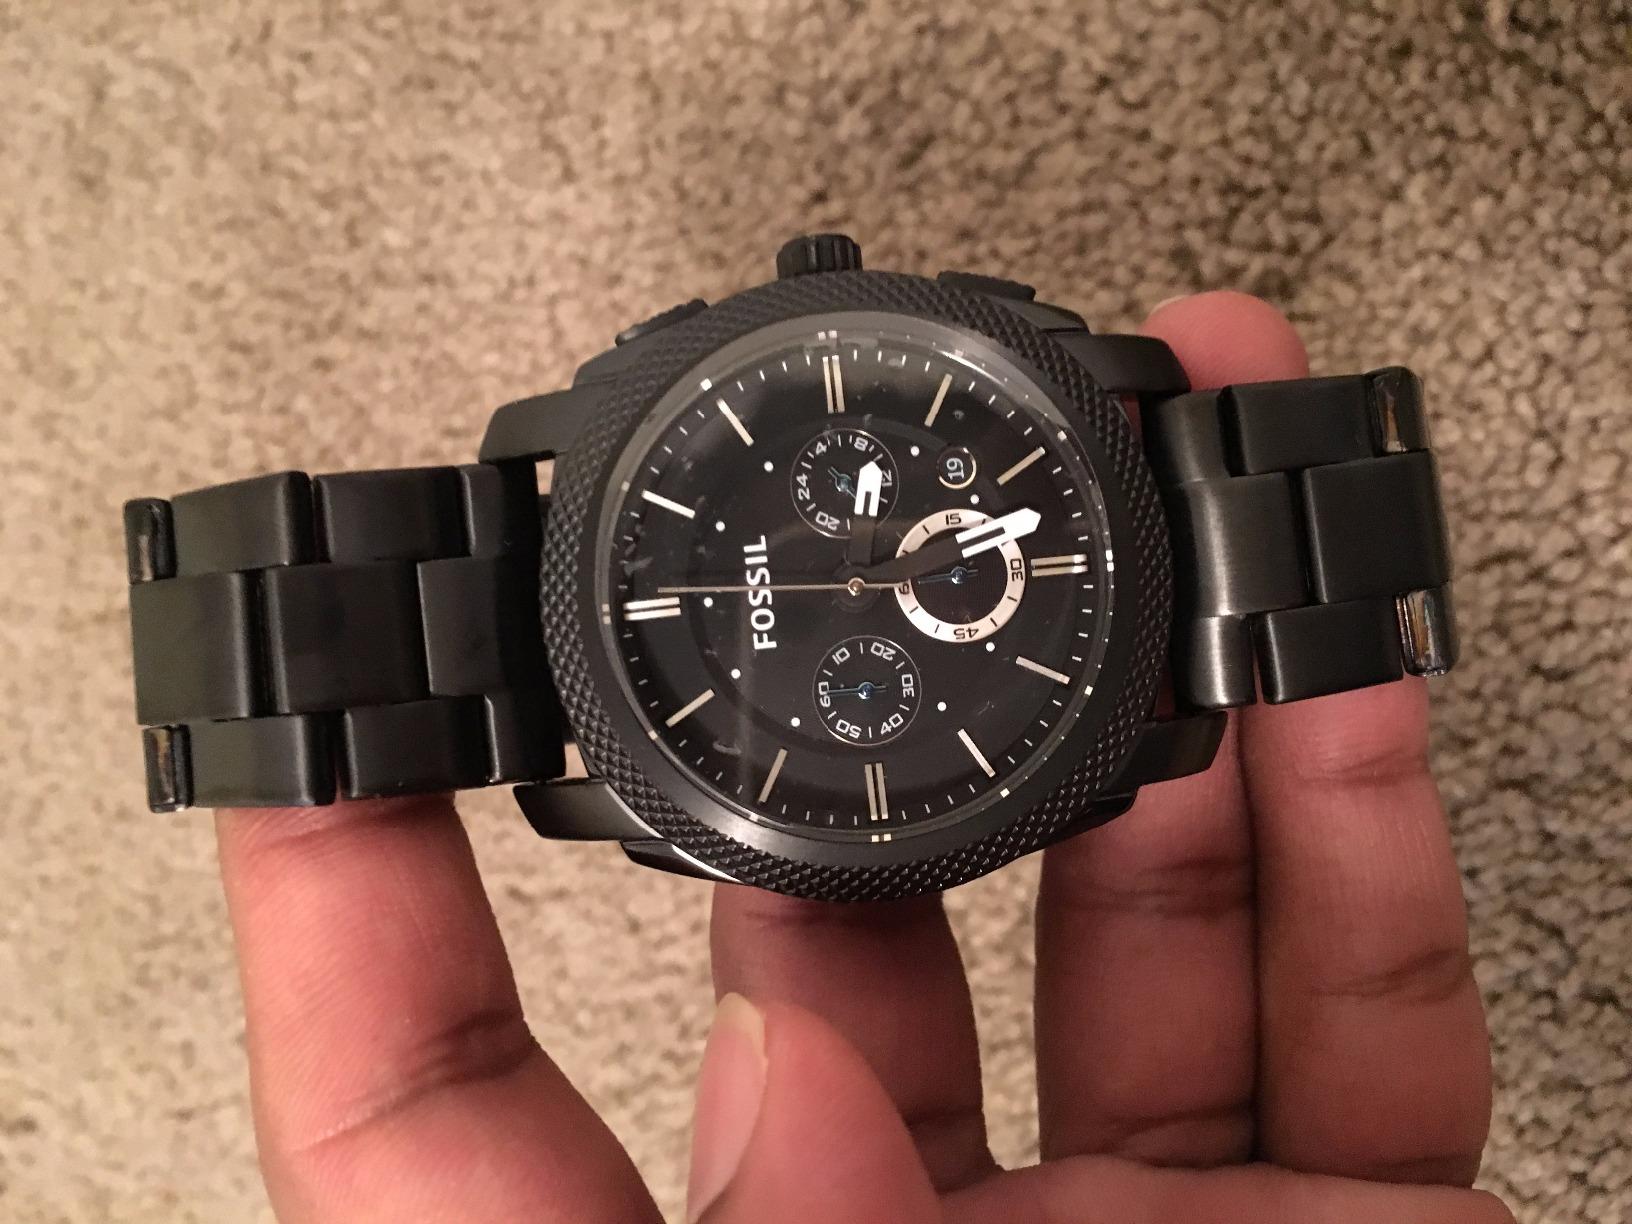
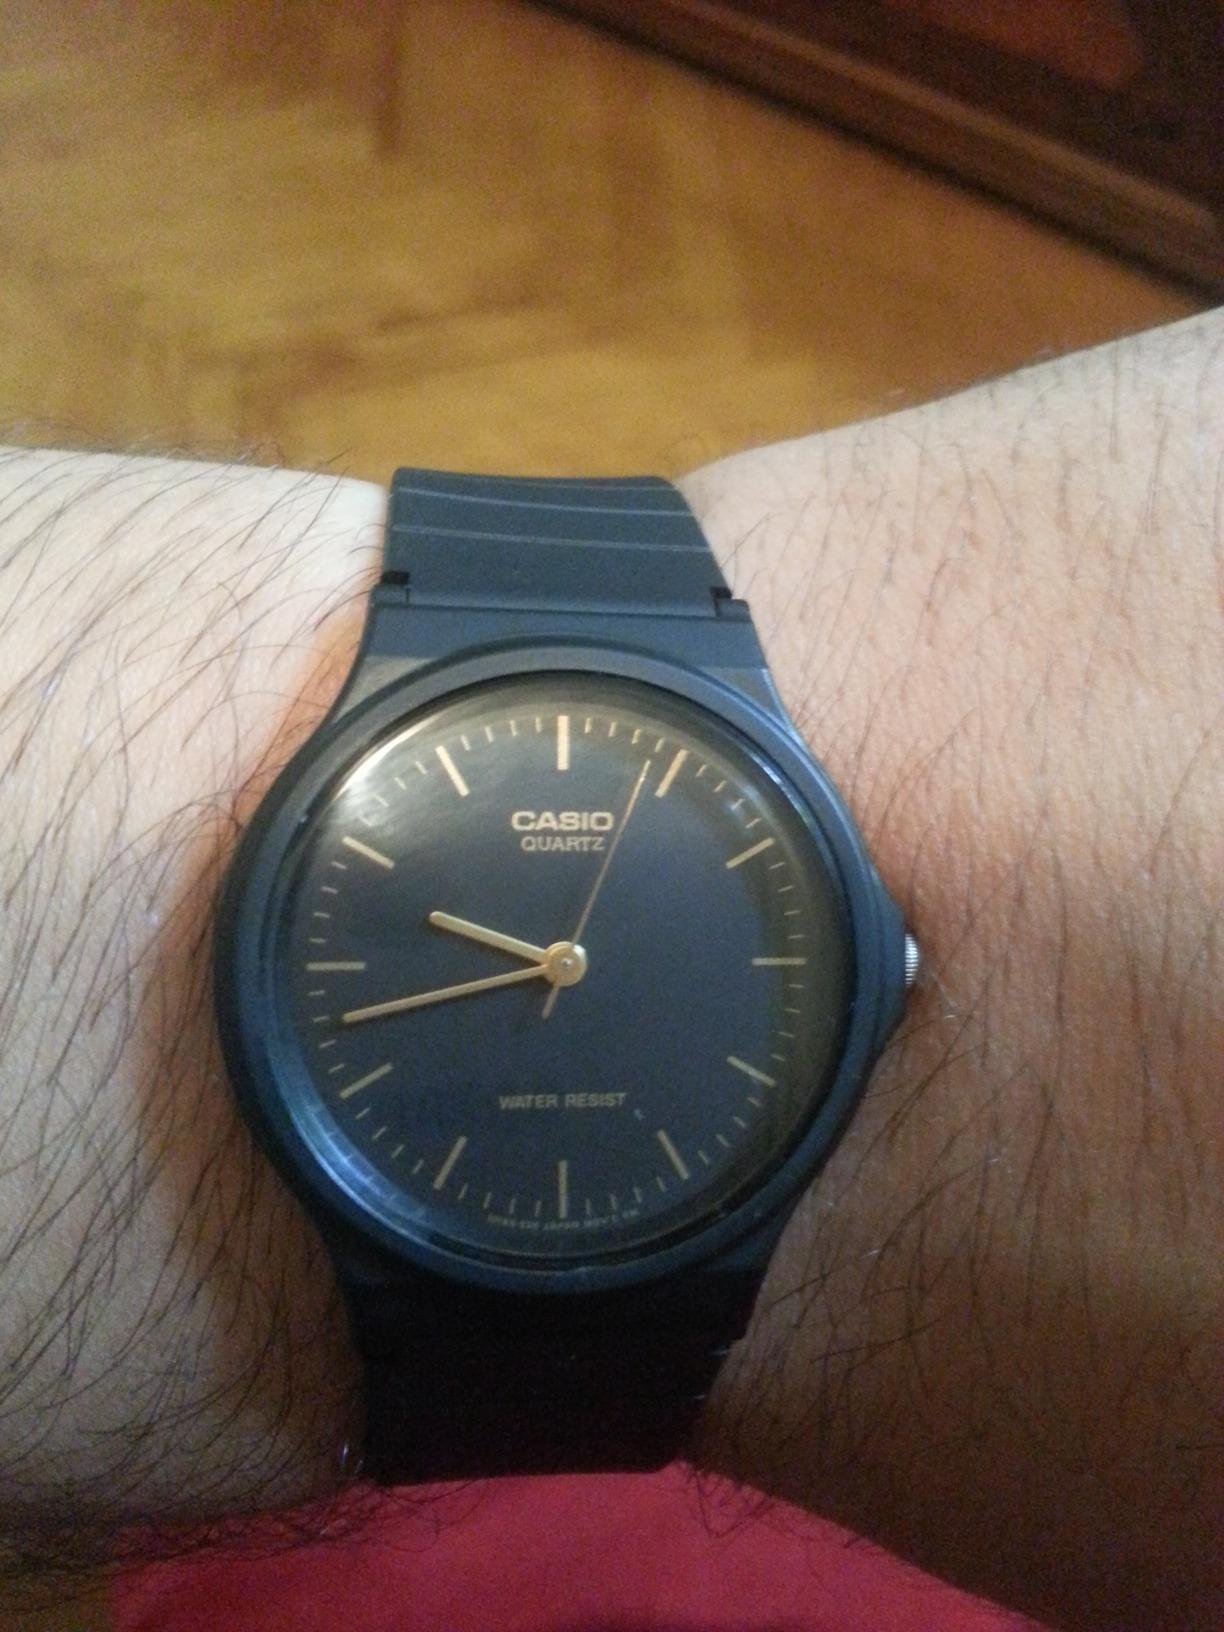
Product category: accessories_watch
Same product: no